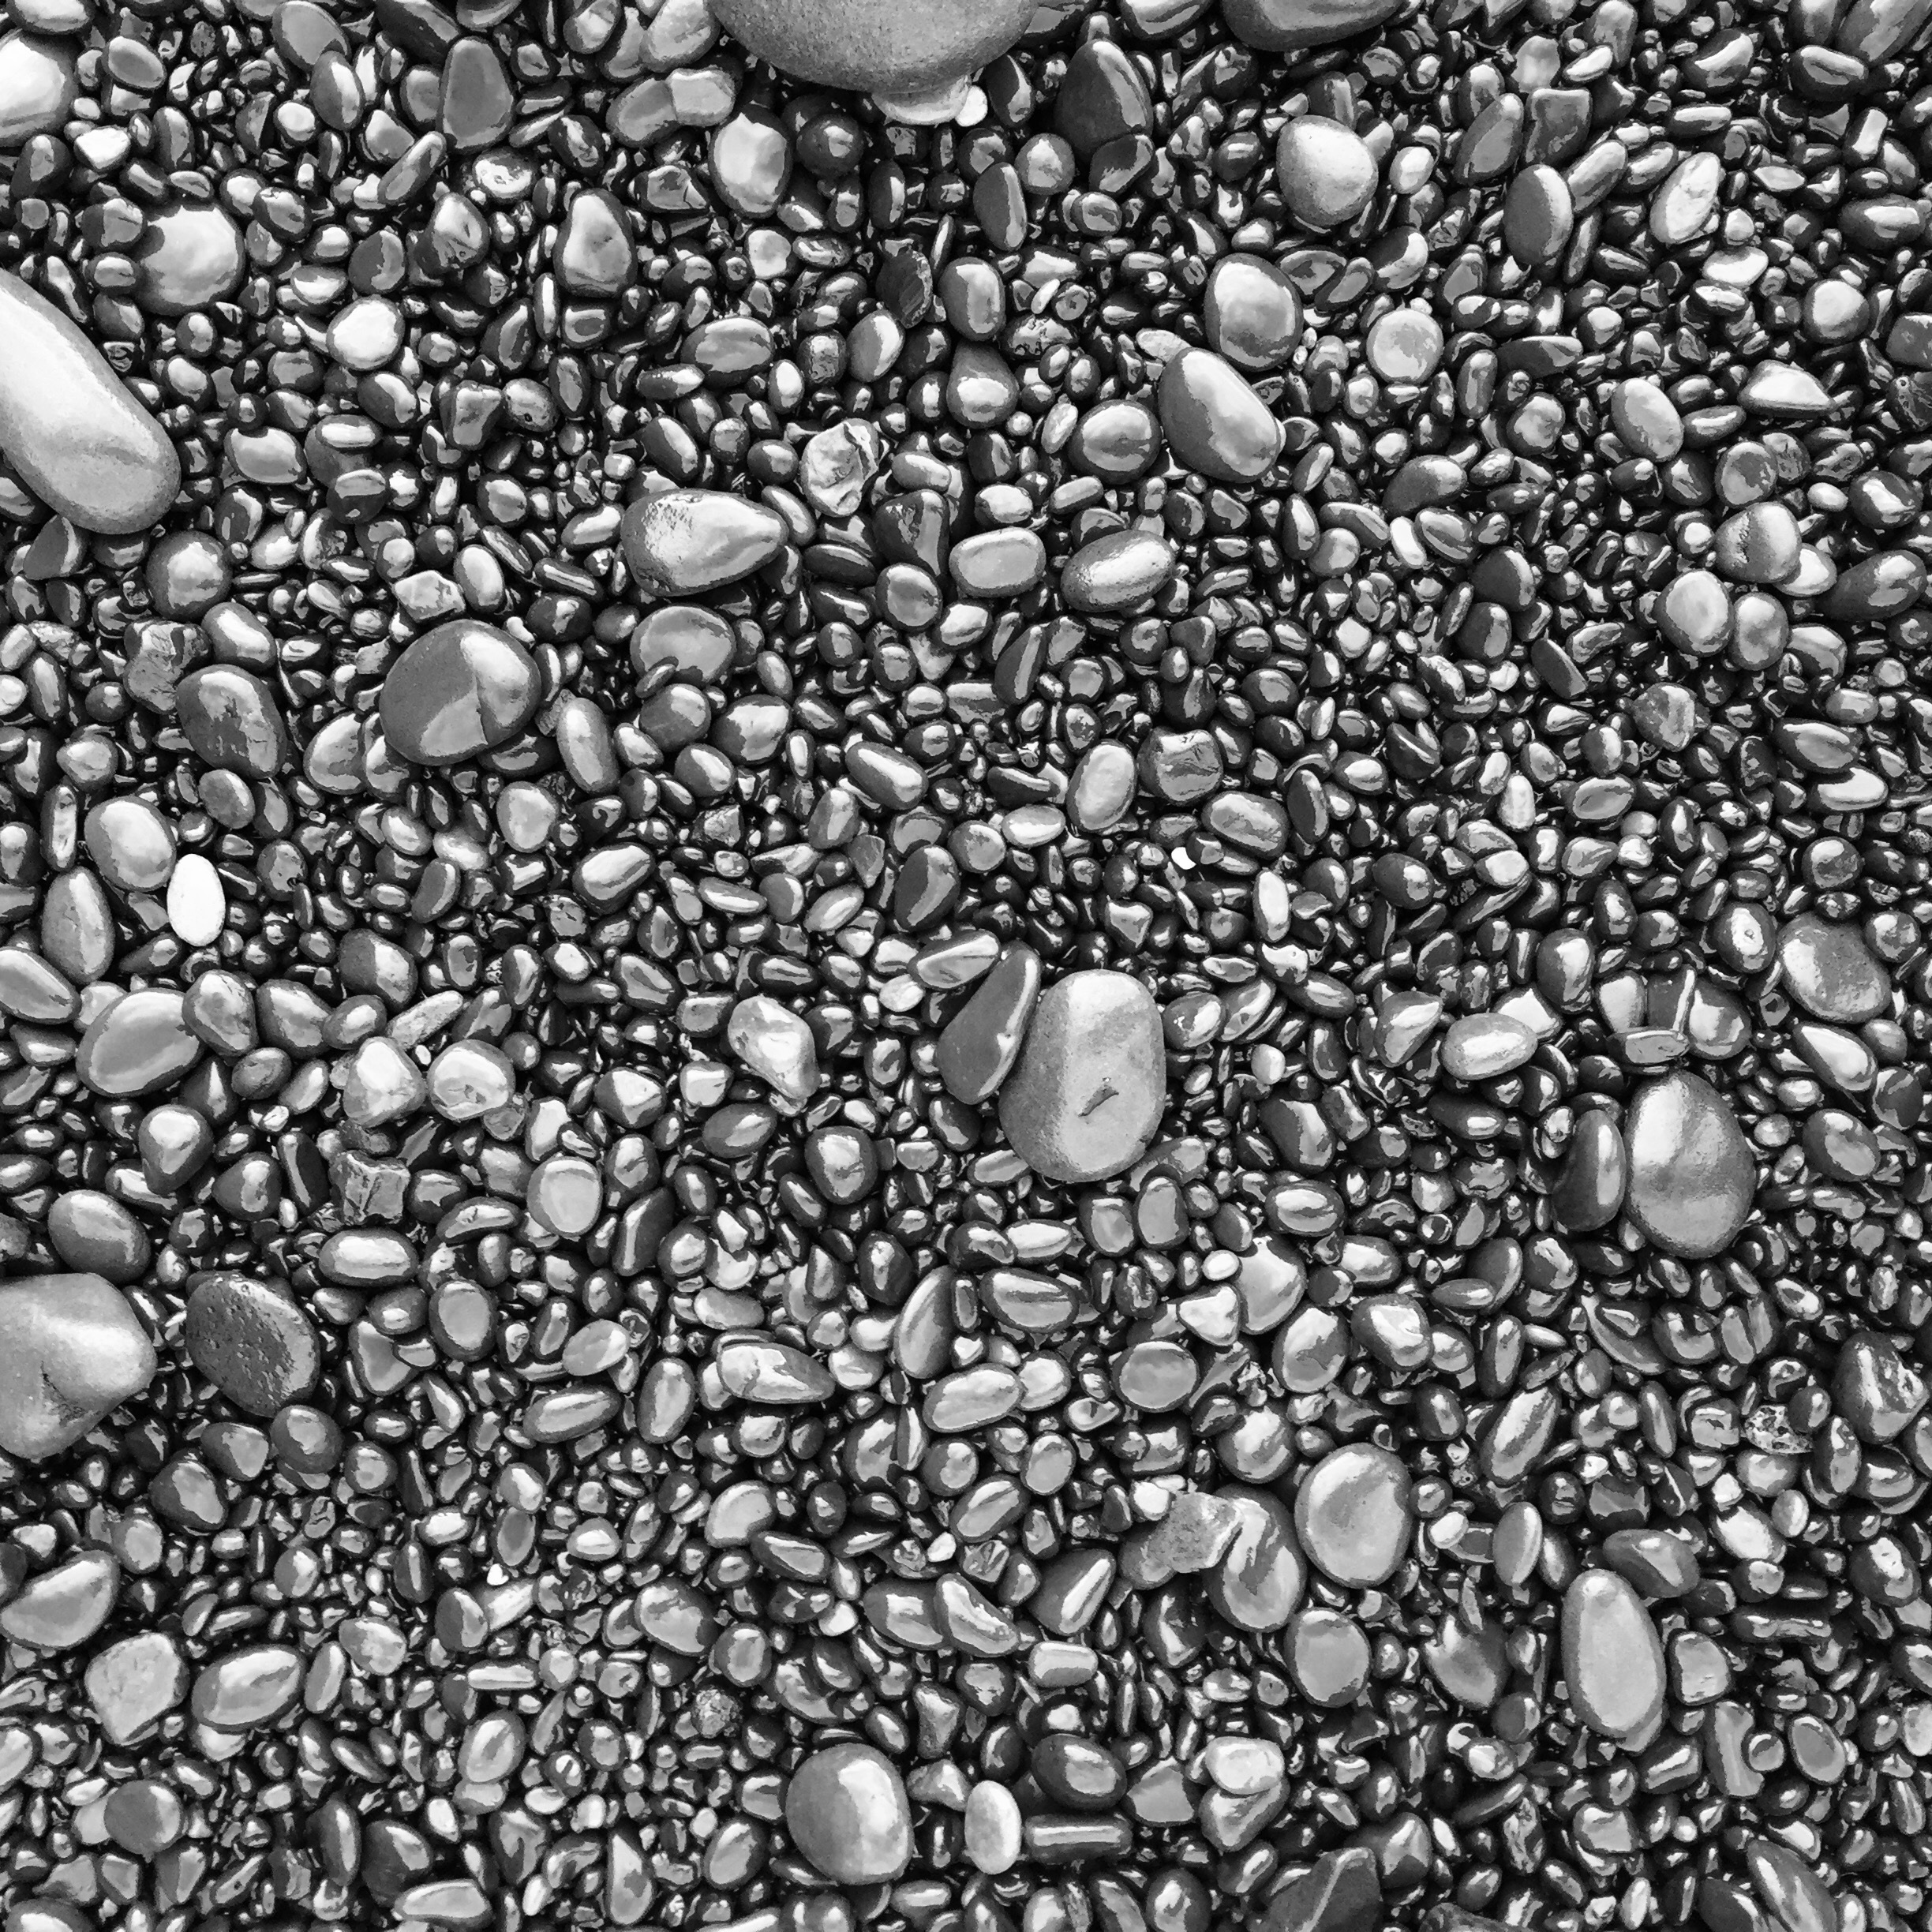
branch, black and white, photography, texture, pattern, line, pebble, soil, monochrome, material, circle, design, gravel, monochrome photography